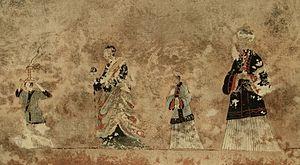
La tombe des colonnes jumelles est une tombe datant de la seconde moitié du Vᵉ siècle et donc du royaume de Koguryo située à Ryonggang au nord de Nampo en Corée du Nord. Elle est représentative de l'époque centrale de ce royaume. Il s'agit d'un tumulus de 30 m de diamètre orienté face au sud sur un terrain vallonné comprenant de nombreux bâtiments. En elle-même, la tombe est formée d'une antichambre et d'une chambre principale et tire son nom de la présence de deux piliers octogonaux qui se dressent dans le couloir entre l'antichambre et la chambre principale. Les peintures murales de la tombe montrent des scènes de genre, un portrait du couple décédé, des immortels, les quatre animaux célestes et une procession de femmes avec un moine. Les personnages de la procession dans l'antichambre et ceux des deux murs latéraux du couloir sont particulièrement importants pour l'étude des costumes de Koguryo. Le plafond de l'antichambre est orné de motifs décoratifs colorés, ainsi que de nuages et de rouleaux de vigne rendus en lignes fluides qui forment une atmosphère majestueuse pour le monde céleste.